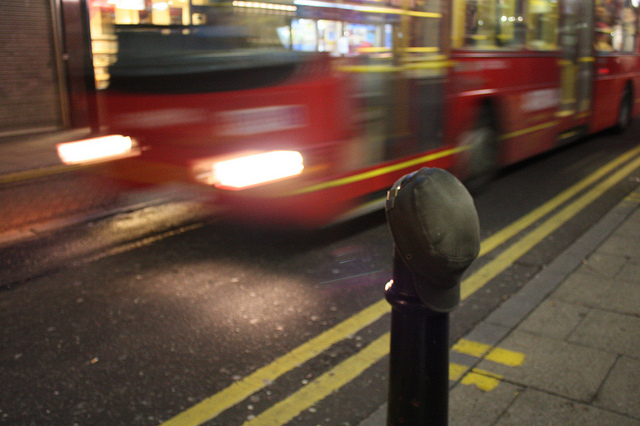
A red bus driving down a road next to a store front.

A hat covering a parking meter with a bus racing down the street in the background.

A hat on a pole near a street where a bus zips by.